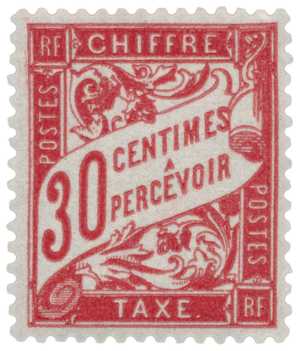
CHIFFRE TAXE A PERCEVOIR - type Duval
Les timbres-taxe de France sont introduits en 1859 pour marquer sur le pli le port dû par le destinataire, dans le cas d'un affranchissement manquant ou insuffisant. Avec le succès de la réforme postale de 1849 et de l'accroissement du port payé grâce à l'usage du timbre-poste, la taxe postale à acquitter par le destinataire devient supérieure à celle de la lettre affranchie par l'expéditeur à partir de 1854.